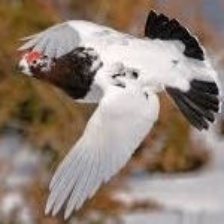
Species: WILLOW PTARMIGAN
Scientific name: LAGOPUS LAGOPUS